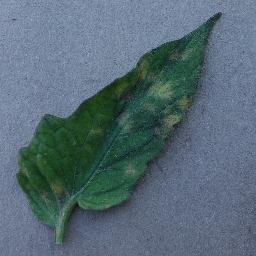
Label: Tomato___Leaf_Mold